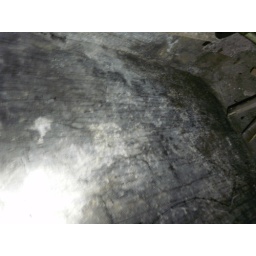
2nd water on wall in basement